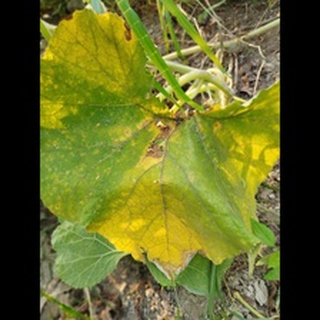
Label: pumpkin_mosaic_disease